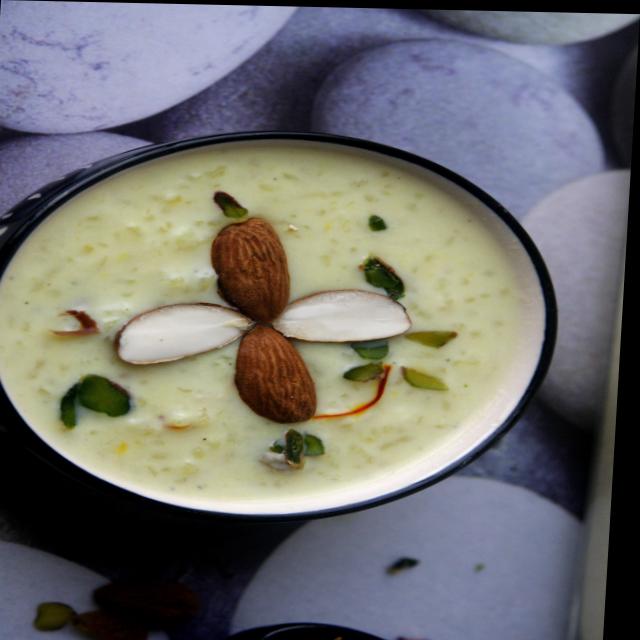
Dish: kheer